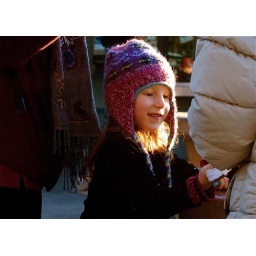
Cute little girl in cute little hat